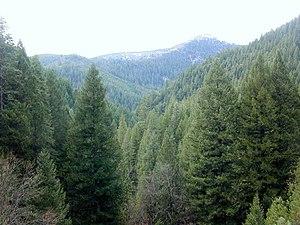
Le comté de Sierra, en anglais : Sierra County, est un comté de l'État de Californie aux États-Unis, situé au nord-est de Sacramento, en bordure du Nevada. Au recensement de 2010 la population du comté, qui a son siège à Downieville, était de 3 240 habitants.
La sierra Nevada /ˈsjera neˈβaða/ est un massif montagneux élevé, principalement situé dans l'Est de la Californie et marginalement dans l'Ouest du Nevada, aux États-Unis. Son principal sommet est le mont Whitney. La sierra Nevada offre une grande diversité de paysages. La variété de la faune, de la végétation et du relief dépend de l'altitude et du versant. Derrière la sierra Nevada se trouve un grand désert : la vallée de la Mort. La chaîne offre plusieurs parcs naturels dont le Yosemite, renommé pour ses forêts, ses cascades et ses falaises granitiques.